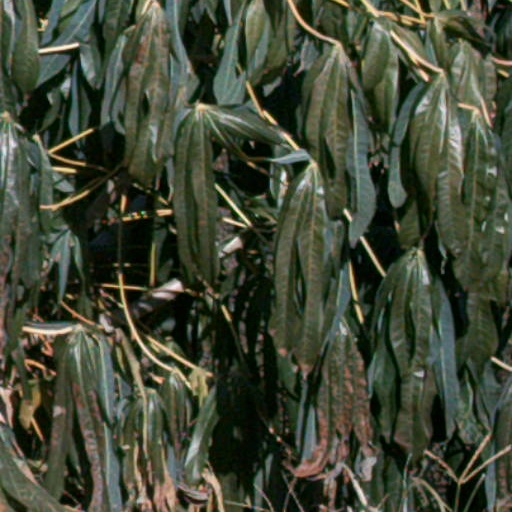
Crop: cassava